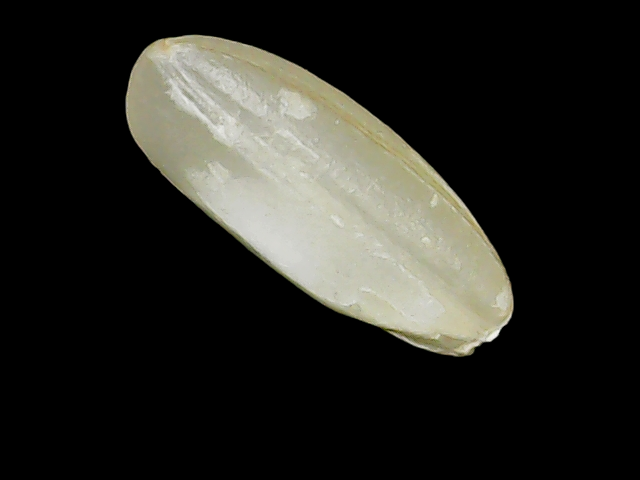
Rice variety: Binadhan10